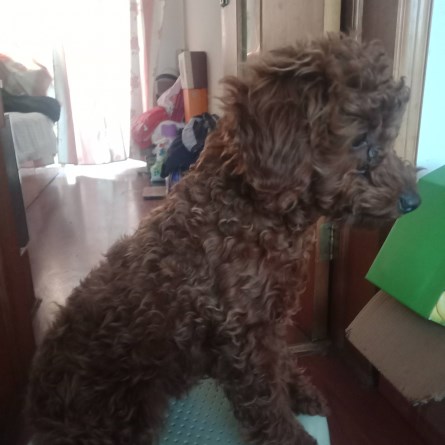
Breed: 7449-n000128-teddy